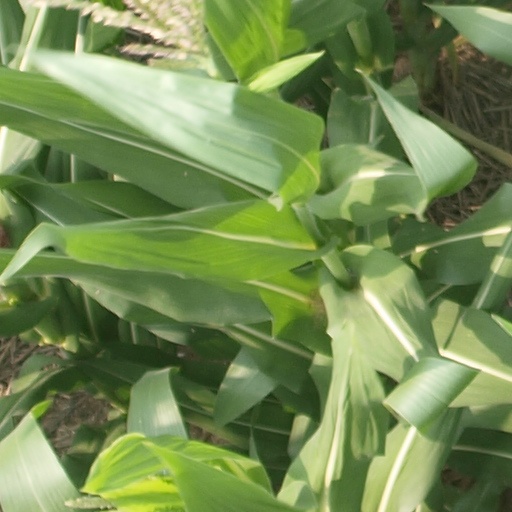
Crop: maize; corn